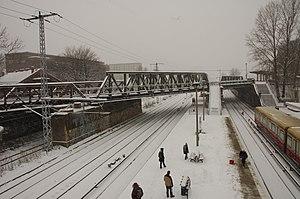
Vue de la station de S-Bahn ""Ostkreuz"" sous la neige, à Berlin."